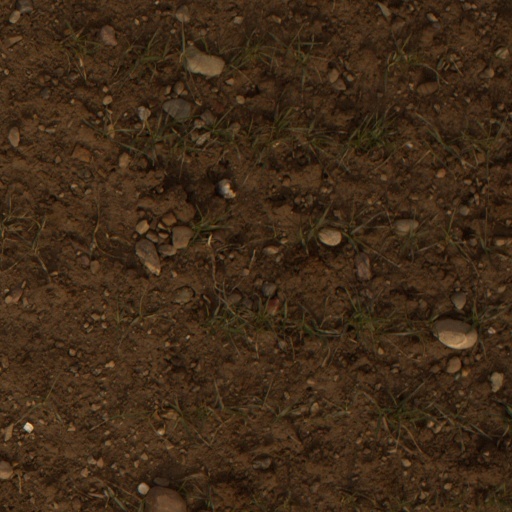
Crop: wheat